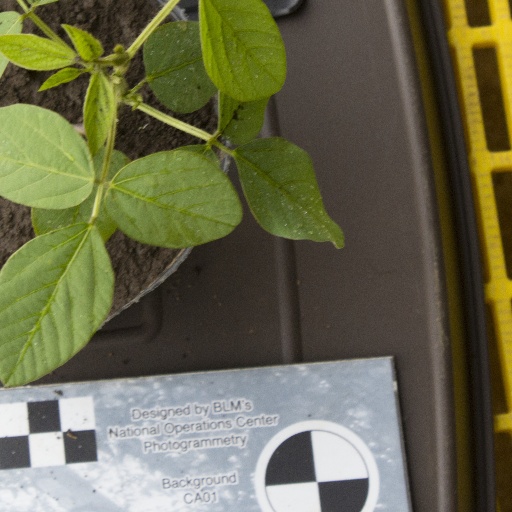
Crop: soybean